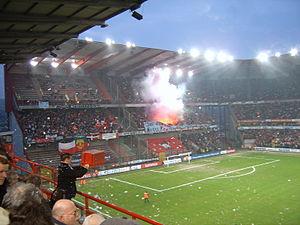
Stade du Standard de Liège à Sclessin. Contre le Bruxelles, avril 2006.
Le stade Maurice-Dufrasne, ou stade de Sclessin, accueille les matchs du Standard de Liège. Le nom du stade est celui du cinquième président du Standard de Liège, Maurice Dufrasne, en fonction de 1909 à 1931, mais il est mieux connu en Belgique sous le nom de stade de Sclessin, quartier de l'agglomération liégeoise où il est situé. Le stade se trouve le long de la Meuse, non loin des usines sidérurgiques ArcelorMittal, ce qui donne une atmosphère particulière au « chaudron de Sclessin ». Ce stade est communément appelé l'« Enfer de Sclessin » en raison de l'ardeur des supporters liégeois qui s'y regroupent pour manifester leur soutien aux joueurs.
Le Standard de Liège est connu comme l'un des plus grands clubs de Belgique et est également réputé pour ses supporters qui se distinguent des autres comme étant le meilleur public de Belgique.